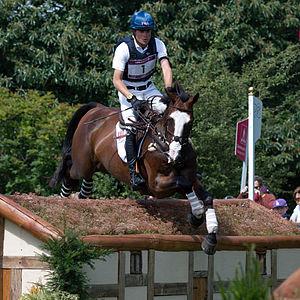
L'équitation est inscrite au programme des Jeux olympiques depuis l'édition de 1900 à Paris avec trois épreuves de sauts. Depuis 1912, ce sport a toujours été présent lors des Jeux olympiques. Cette année-là, les épreuves de dressage et de concours complet font leur apparition ; celles de voltige ne sont disputées que lors des seuls Jeux de 1920. Jusqu'aux Jeux de 1952, seuls les cavaliers militaires et masculins sont autorisés à participer aux compétitions. La mixité s'est établie progressivement entre 1952 et 1964. Depuis cette date, hommes et femmes concourent ensemble sur toutes les épreuves équestres, ce qui en fait la seule discipline totalement mixte au sein des épreuves olympiques. De la fin des années 1950 à la fin des années 1990, les Jeux sont marqués par la domination de certaines nations dans le domaine équestre comme l'Allemagne et les pays anglo-saxons. Avec le début des années 2000, l'équitation s'ouvre à la mondialisation avec la présence aux Jeux de pays jusqu'ici absents de la scène équestre mondiale.